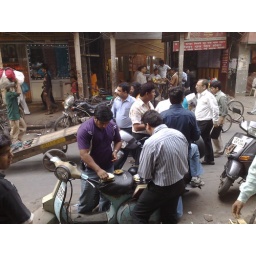
Locals eating over a motorcycle seats in Chandni Chowk, Delhi